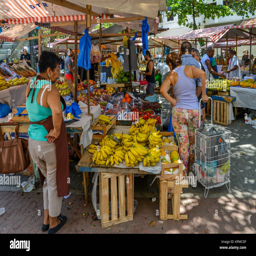
tropical fruits for sale at a fruit and vegetable market